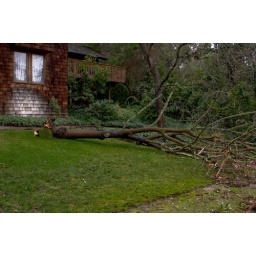
ground is so wet from the rain, the tree fell over